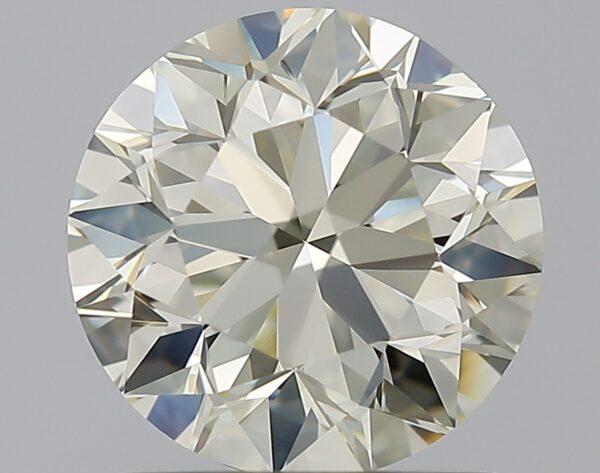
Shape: round
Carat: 1.5
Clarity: VVS2
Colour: O-P
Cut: GD
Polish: EX
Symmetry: VG
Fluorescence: N
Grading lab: GIA
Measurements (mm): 7.04 x 7.12 x 4.64